Jess Gardiner

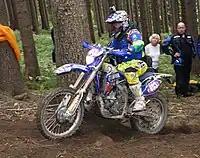

Jess Gardiner (born 1993) is an Australian off-road motorcycle racer competing in Enduro and Endurocross competitions.